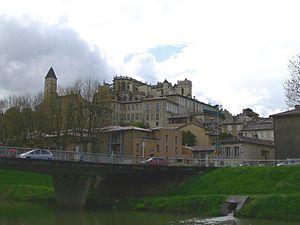
La Haute ville d'Auch (centre historique) depuis le Gers, on y voit la nef de la cathédrale Sainte-Marie en haut, et la tour d'Armagnac sur la gauche.
Auch est une commune française située dans le département du Gers, en région Occitanie. Préfecture du département, chef-lieu d'arrondissement et bureau centralisateur de ses trois cantons, elle est aussi le siège de la communauté d'agglomération Grand Auch Cœur de Gascogne et la ville principale de l'aire urbaine d'Auch et de son unité urbaine.